Iberomesornis

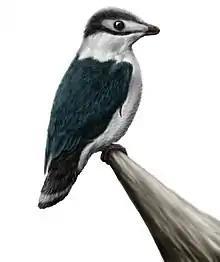
Restoration

"Iberomesornis" was quite small, no bigger than a large modern sparrow. On the assumption it had relatively short wings, the wingspan was about twenty centimetres; its weight has been estimated at fifteen to twenty grammes. It bore a single claw on each wing. The preserved axial column length is eighty-seven millimetres. Its ribcage was not strengthened by ossified uncinate processes but cartilaginous processes were likely present.